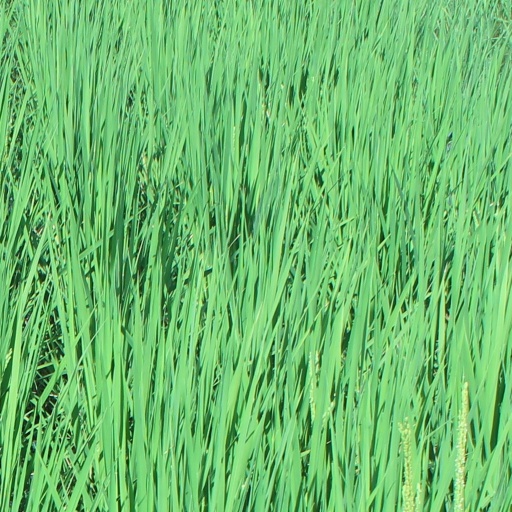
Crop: rice